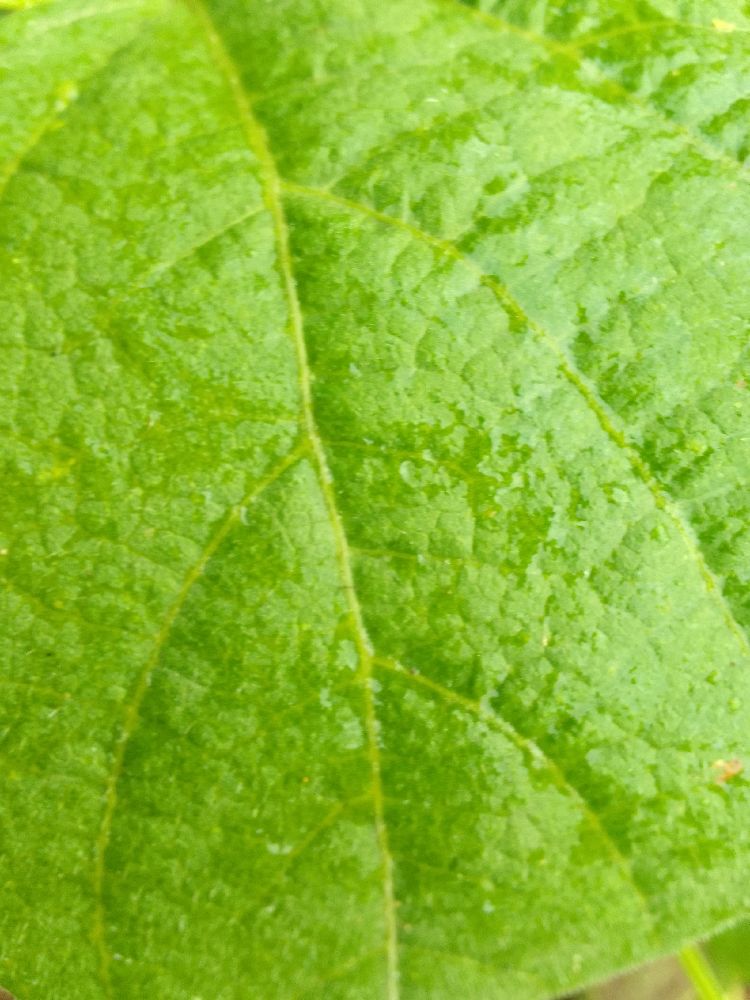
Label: healthy